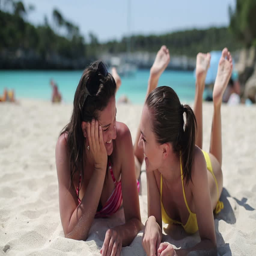
young female friends lying on the beach and talking